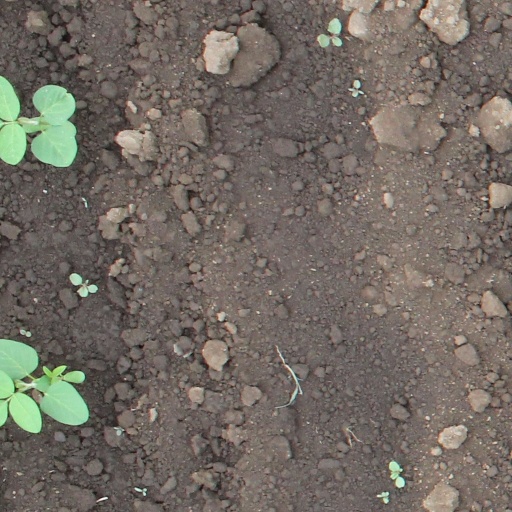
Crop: soybean